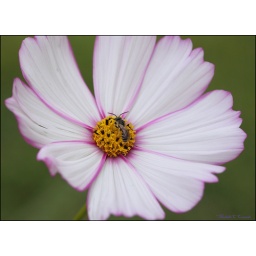
I just like this. A cute little bug on my favorite flower in my flower bed.